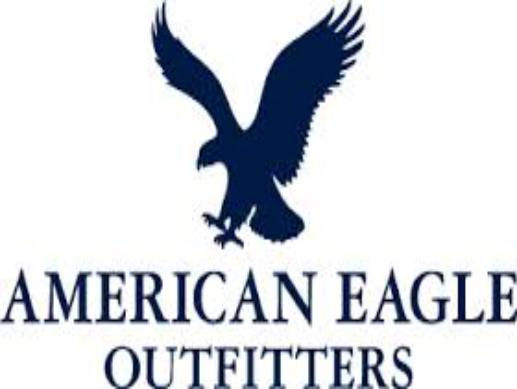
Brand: American Eagle
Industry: Clothes